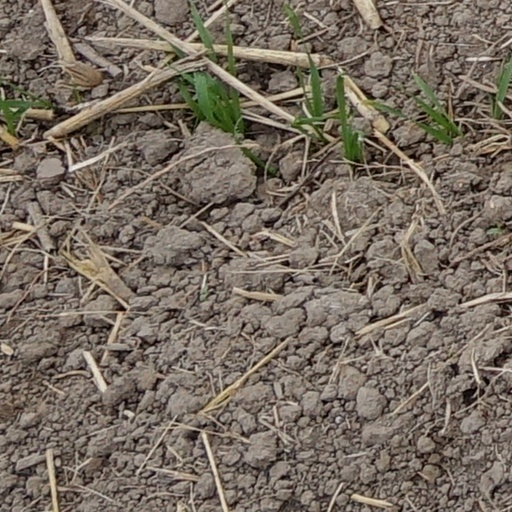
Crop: wheat